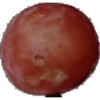
Label: Grape Pink 1